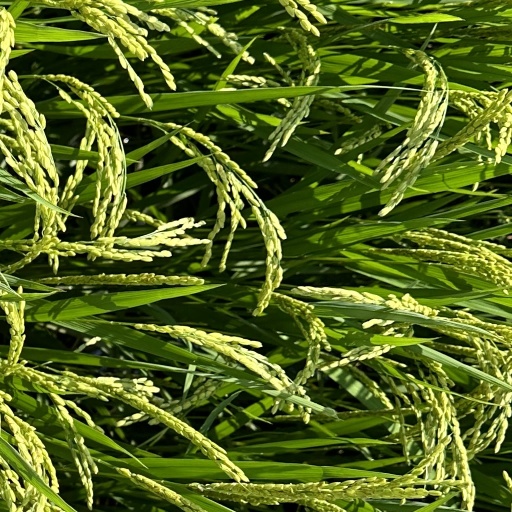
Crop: rice